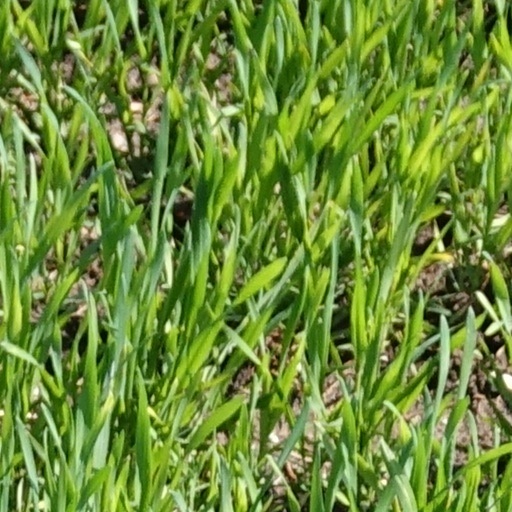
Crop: wheat